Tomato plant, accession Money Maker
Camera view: horizontal (90 deg, fisheye); turntable rotation: 60 degrees
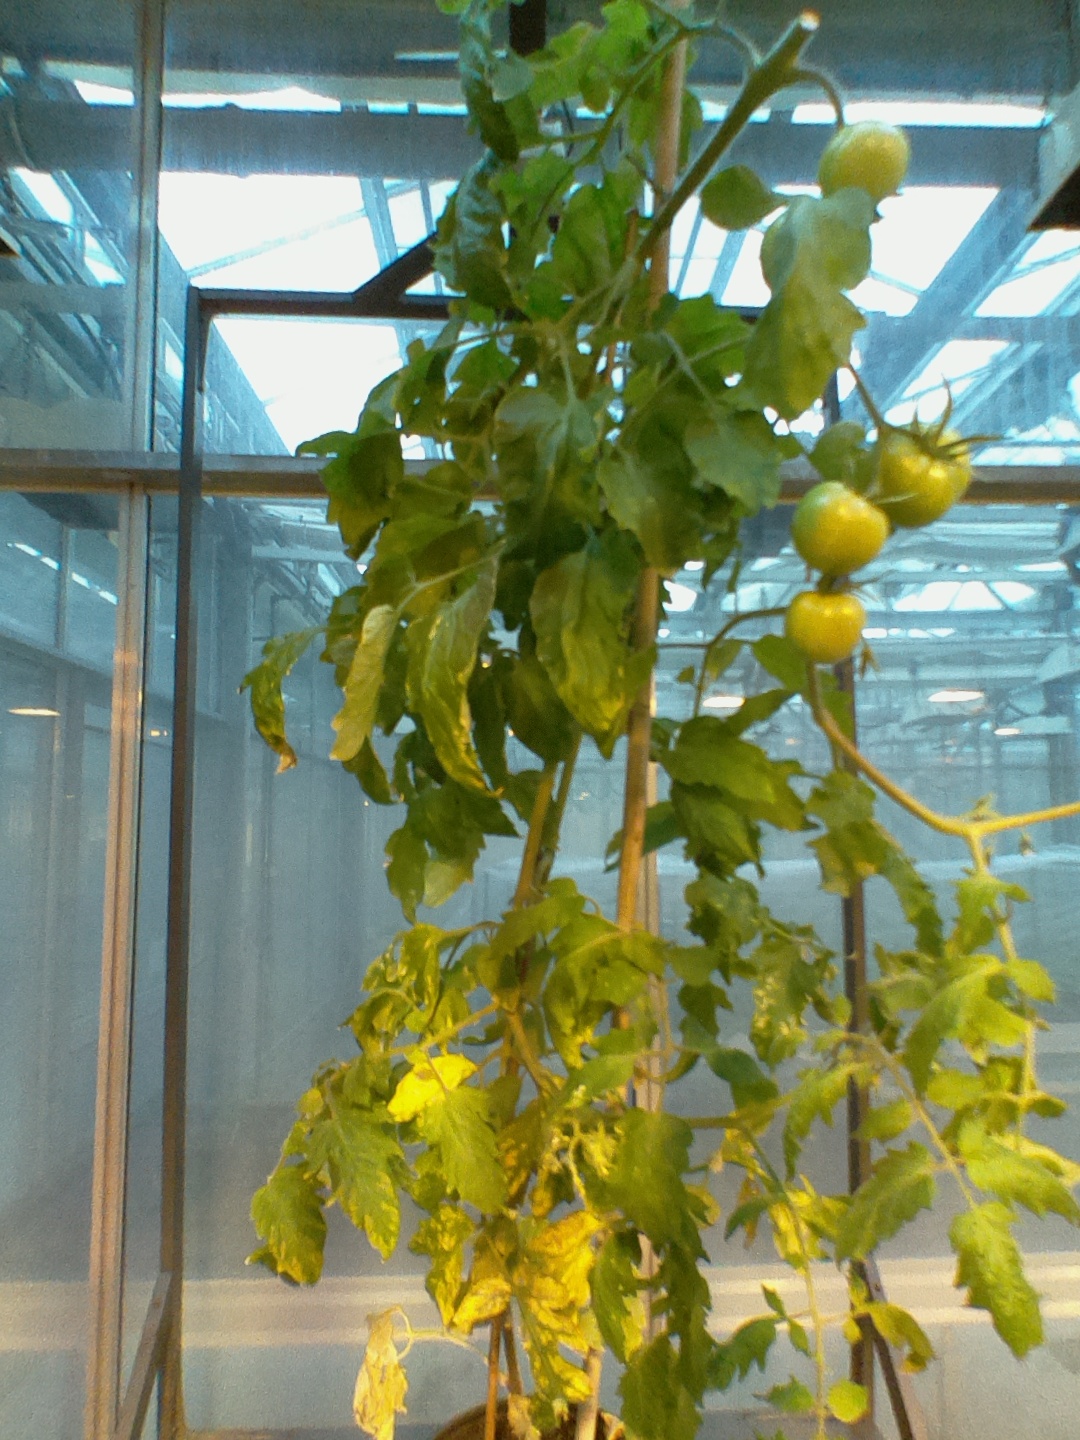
BBCH growth stage 77: 70%-80% of final fruit size